Nimbin (chemical)

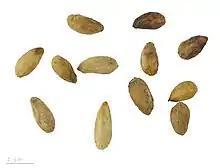
Neem seeds

Solvents can be used to extract nimbin out of neem seed kernels. The kernels are powdered and defatted with hexane and methanol. The product obtained is then filtered, concentrated under pressure and separated with ethyl acetate and water. The final crude is then purified by repeating different silica gel column chromatography with hexane and ethyl acetate (70:30) as a solvent. This method can obtain 600 mg of nimbin out of 300 g of neem seed kernels.